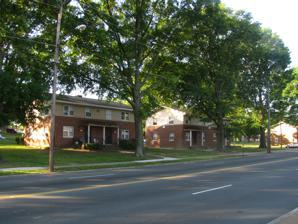
Building: Mosby Court
Country: United States of America
Year built: 1970
Neighborhood in Virginia, US Mosby Court Mosby Court in 2009 General information Location East End , Richmond, Virginia , US Coordinates 37°32′37″N 77°25′16″W / 37.543625°N 77.420998°W / 37.543625; -77.420998 Population 10,000 (2022) No. of units 458 Construction Constructed 1962–1970 Refurbished 2022 Other information Famous residents StaySolidRocky Mosby Court is a housing project and neighborhood in Richmond, Virginia . The neighborhood is named Mosby , while the housing project is named Mosby Court. Location Mosby Court is located in the East End quadrant of Richmond, Virginia . Adjacent to the Richmond City Jail, Mosby Court is primarily served by Coalter Street, which accesses the community North 18th Street ( U.S. Route 360 ). Directly south of the neighborhood is Martin Luther King Jr. Middle School. History Mosby Court was first built between 1962 and 1970, and contains 458 units. The neighborhood is named after Benjamin Mosby, a 19th-century land developer. As of 2022, Mosby Court has approximately 10,000 residents. In 2022, the city of Richmond redeveloped the housing projects, where they demolished the six largest housing units, replacing them with mixed-income units. That same year, the name of the neighborhood was proposed to be changed, due to its ties to the Confederate States of America . The proposal was unanimously voted against by residents of Mosby Court. Violence In the afternoon of May 17, 2023, there was a shooting in Mosby Court, which resulted in the injury of a child. Another shooting occurred in the early morning of September 19, resulting in the death of one man. In May 2023, a man and woman both assaulted a postal worker after a dog got out of an apartment. One punched the mailman to the ground and stomped on him. They pled guilty to assault charges on January 4, 2024. Notable residents StaySolidRocky (born 2001), rapper See also Neighborhoods of Richmond, Virginia References